Hot Rods of the Gods

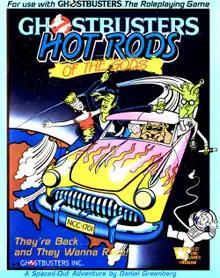
Cover art by Richard Johnson

Hot Rods of the Gods is an adventure published by West End Games in 1986 for the light-hearted role-playing game "Ghostbusters", which is itself based on the comedy movie "Ghostbusters".